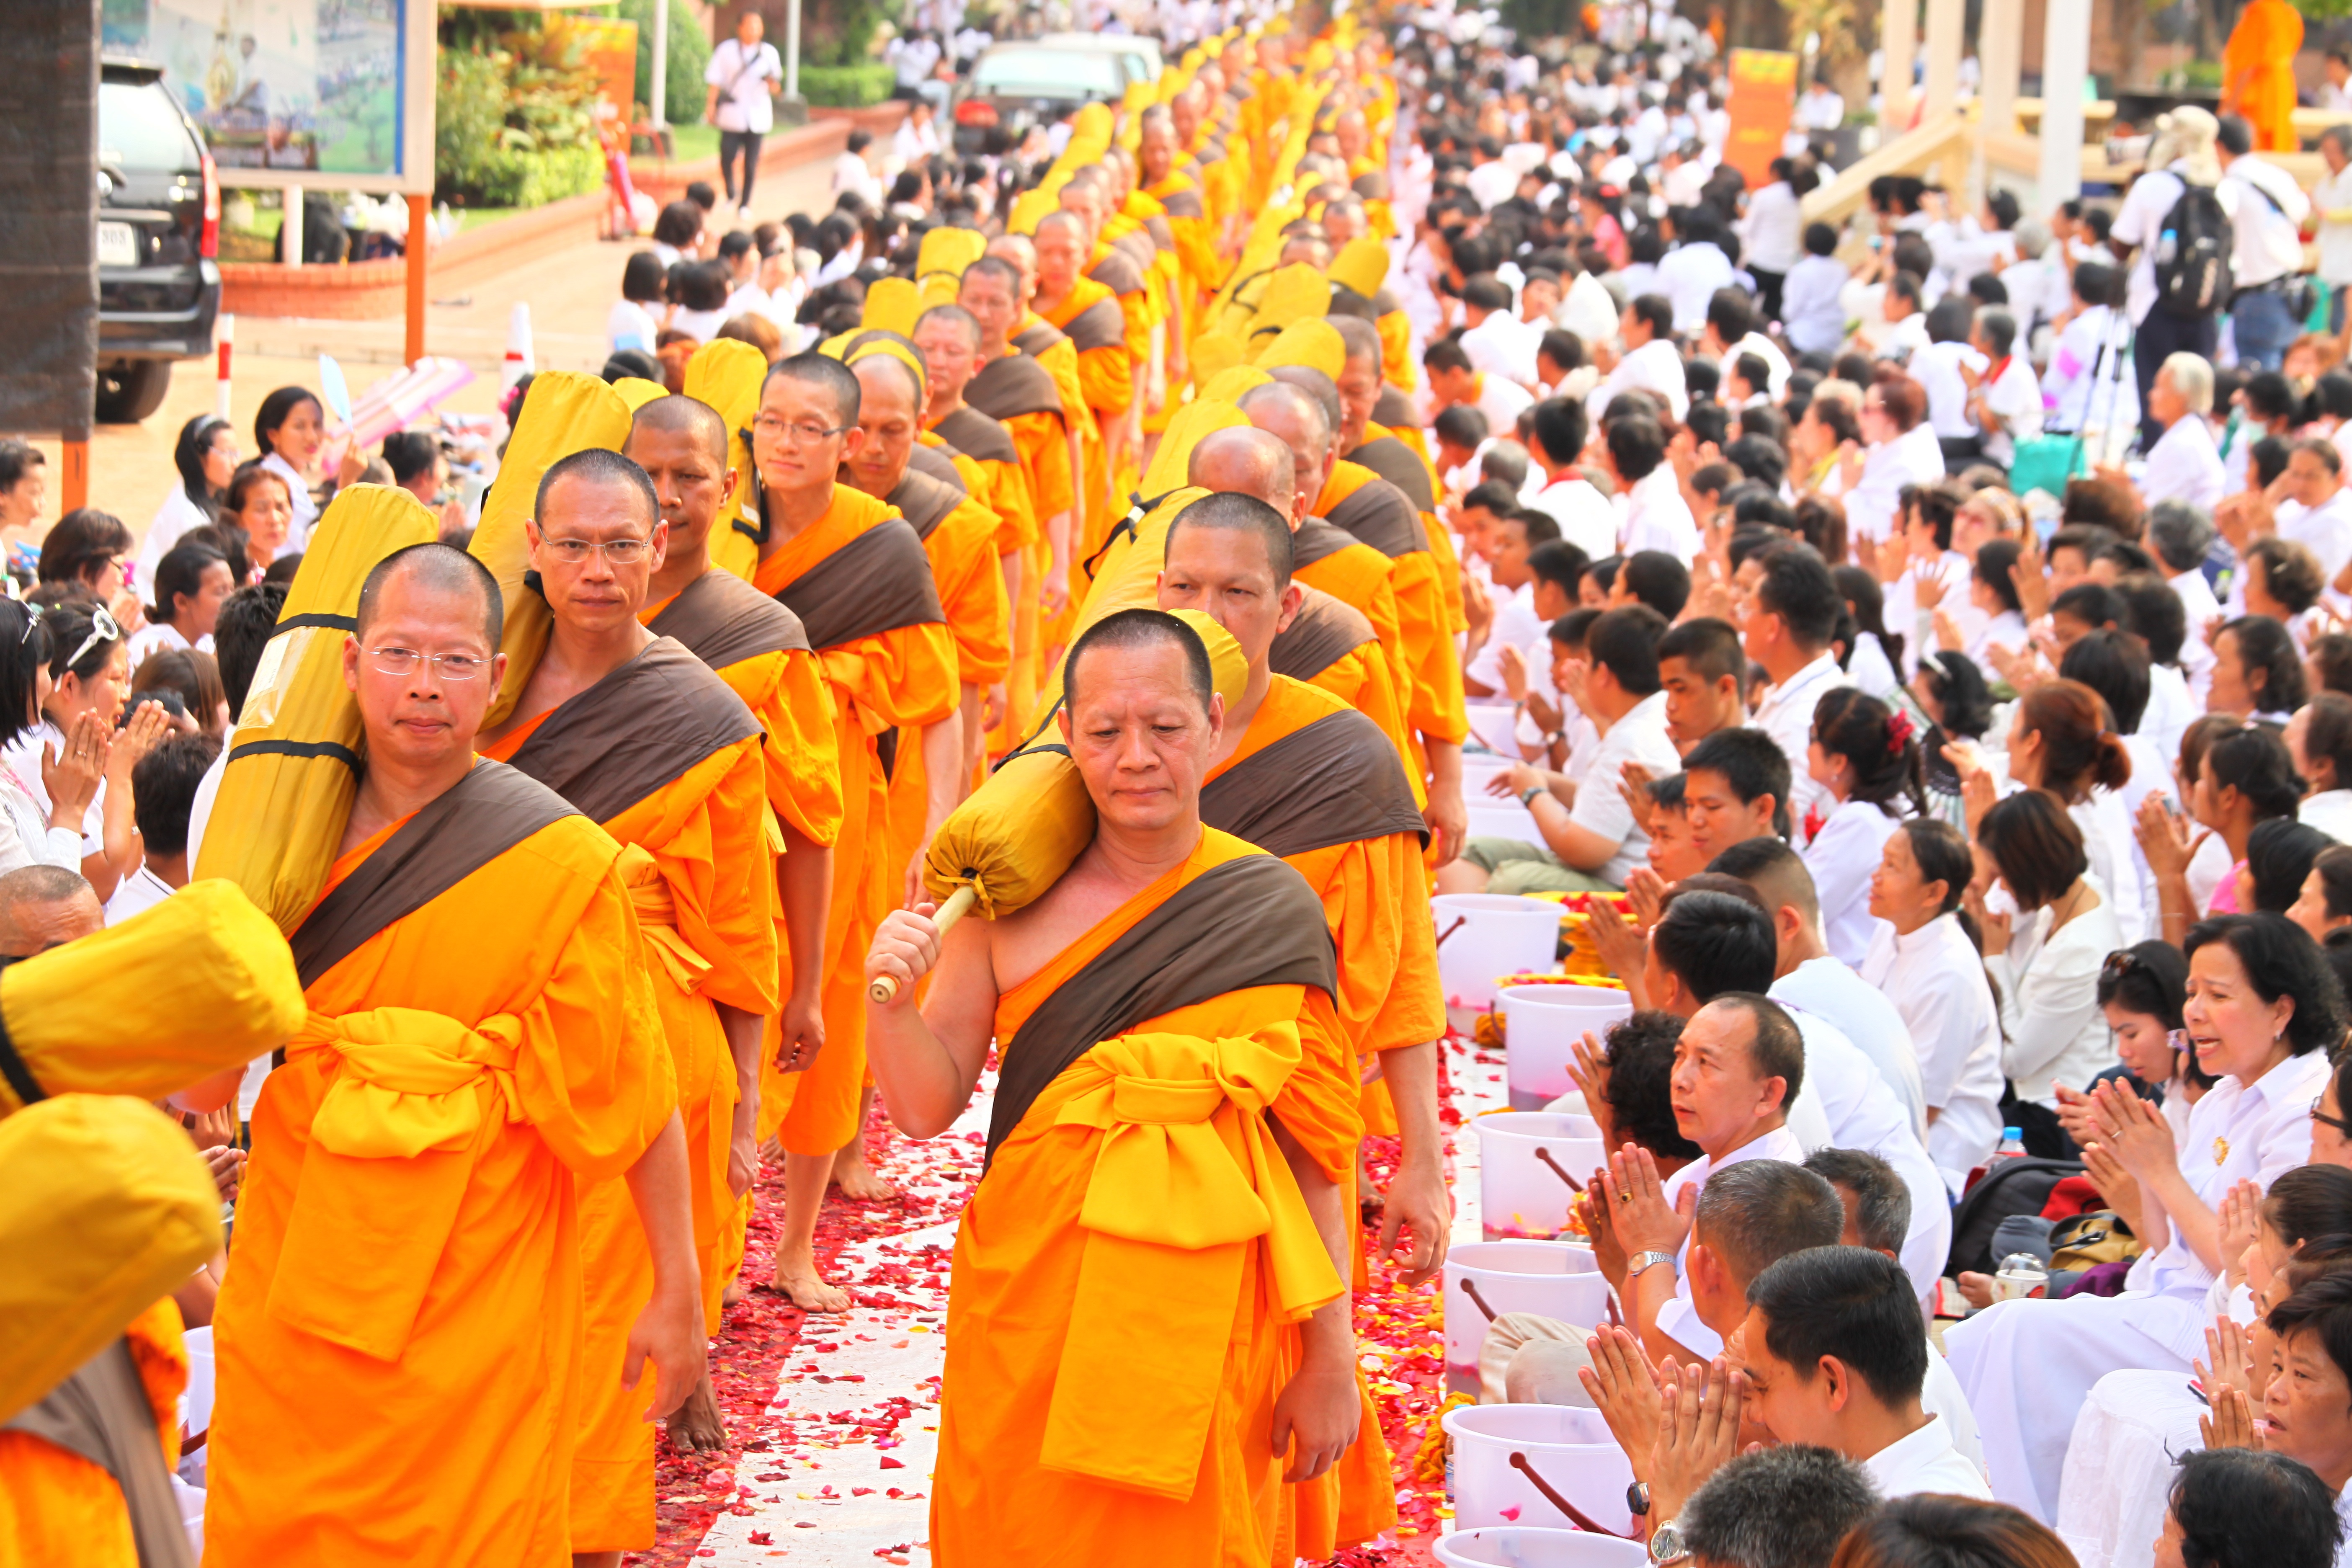
person, people, crowd, meeting, walk, audience, orange, peace, monk, buddhism, thailand, pray, ceremony, meditation, gold, temple, prayer, million, bangkok, tradition, wat, monks, convention, robes, meditating, belief, buddhists, dhammakaya pagoda, phra dhammakaya, more than, budhas